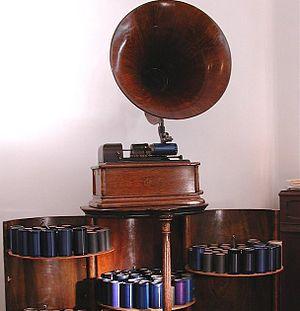
Eleonora de Cisneros est une chanteuse américaine d'opéra. Cisneros a grandement favorisé la vente de Liberty bond durant la Première Guerre mondiale. Elle a chanté pour la Metropolitan Opera company. Cisneros a fait des tournées aux États-Unis durant la Première Guerre mondiale pour lever des fonds pour la Croix-Rouge.